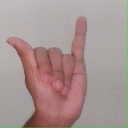
अक्षर: य